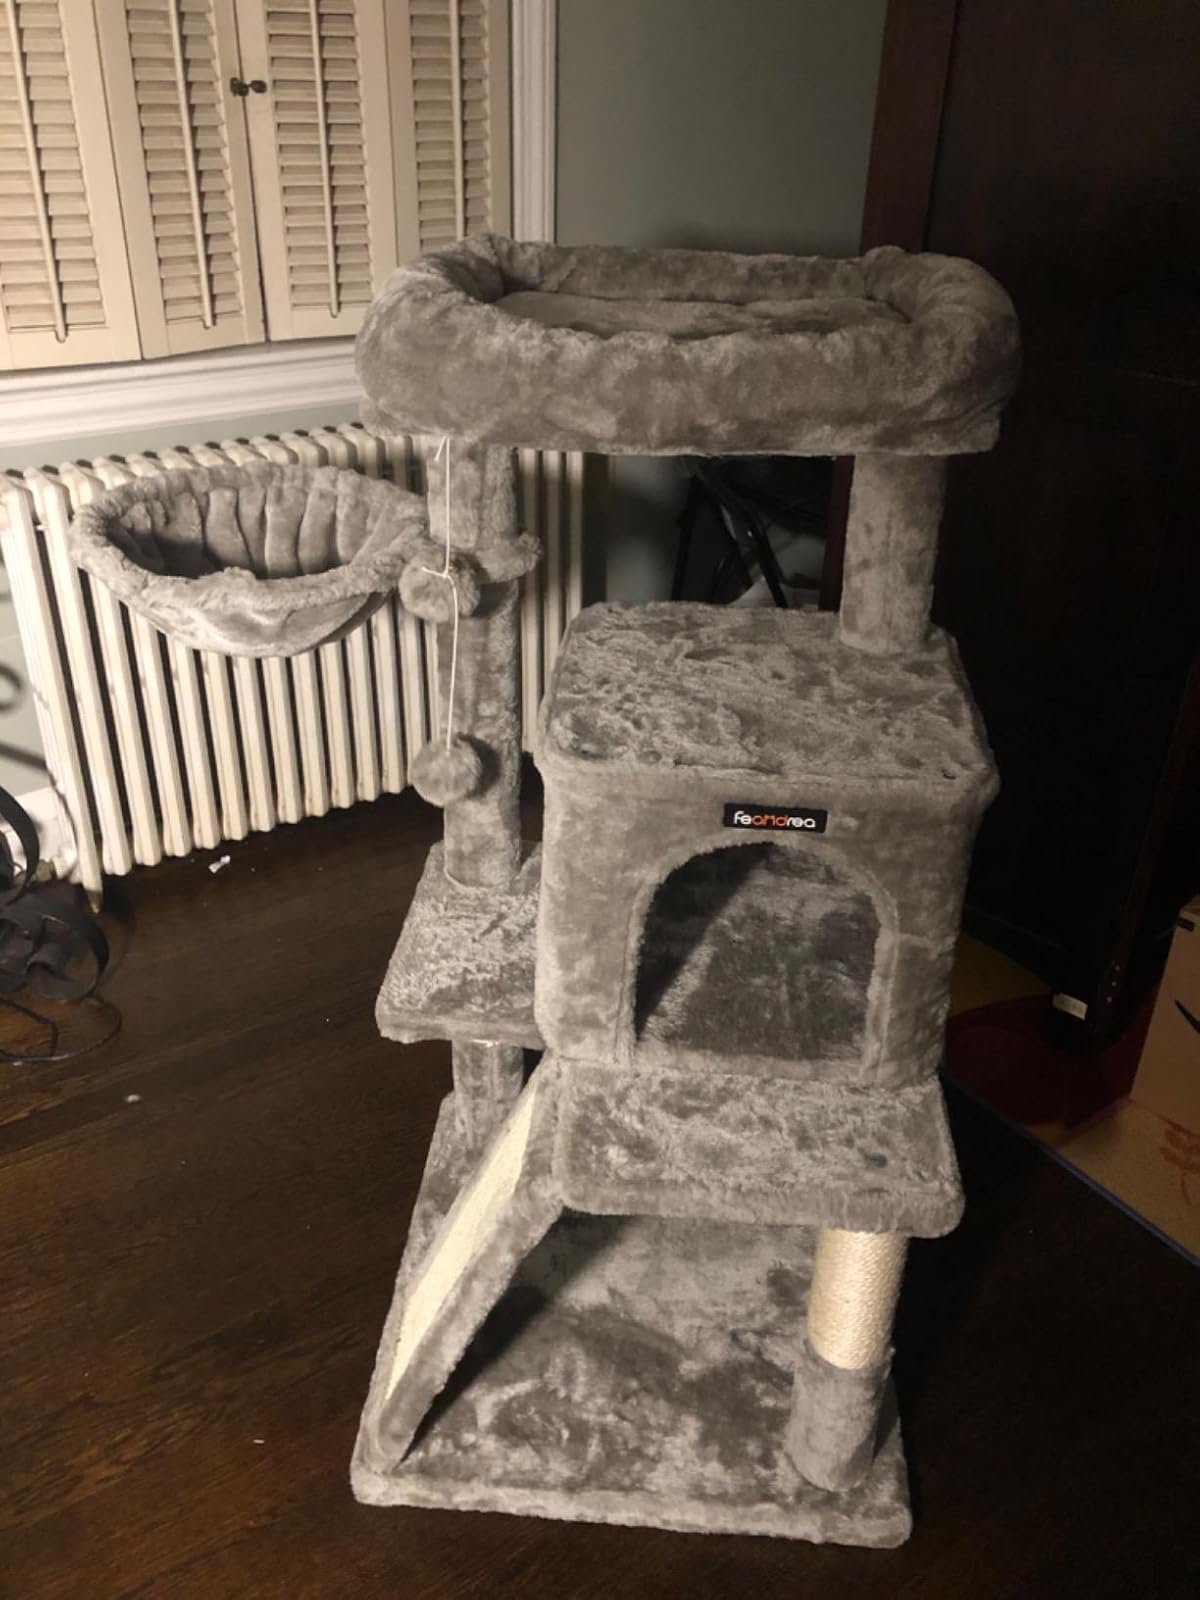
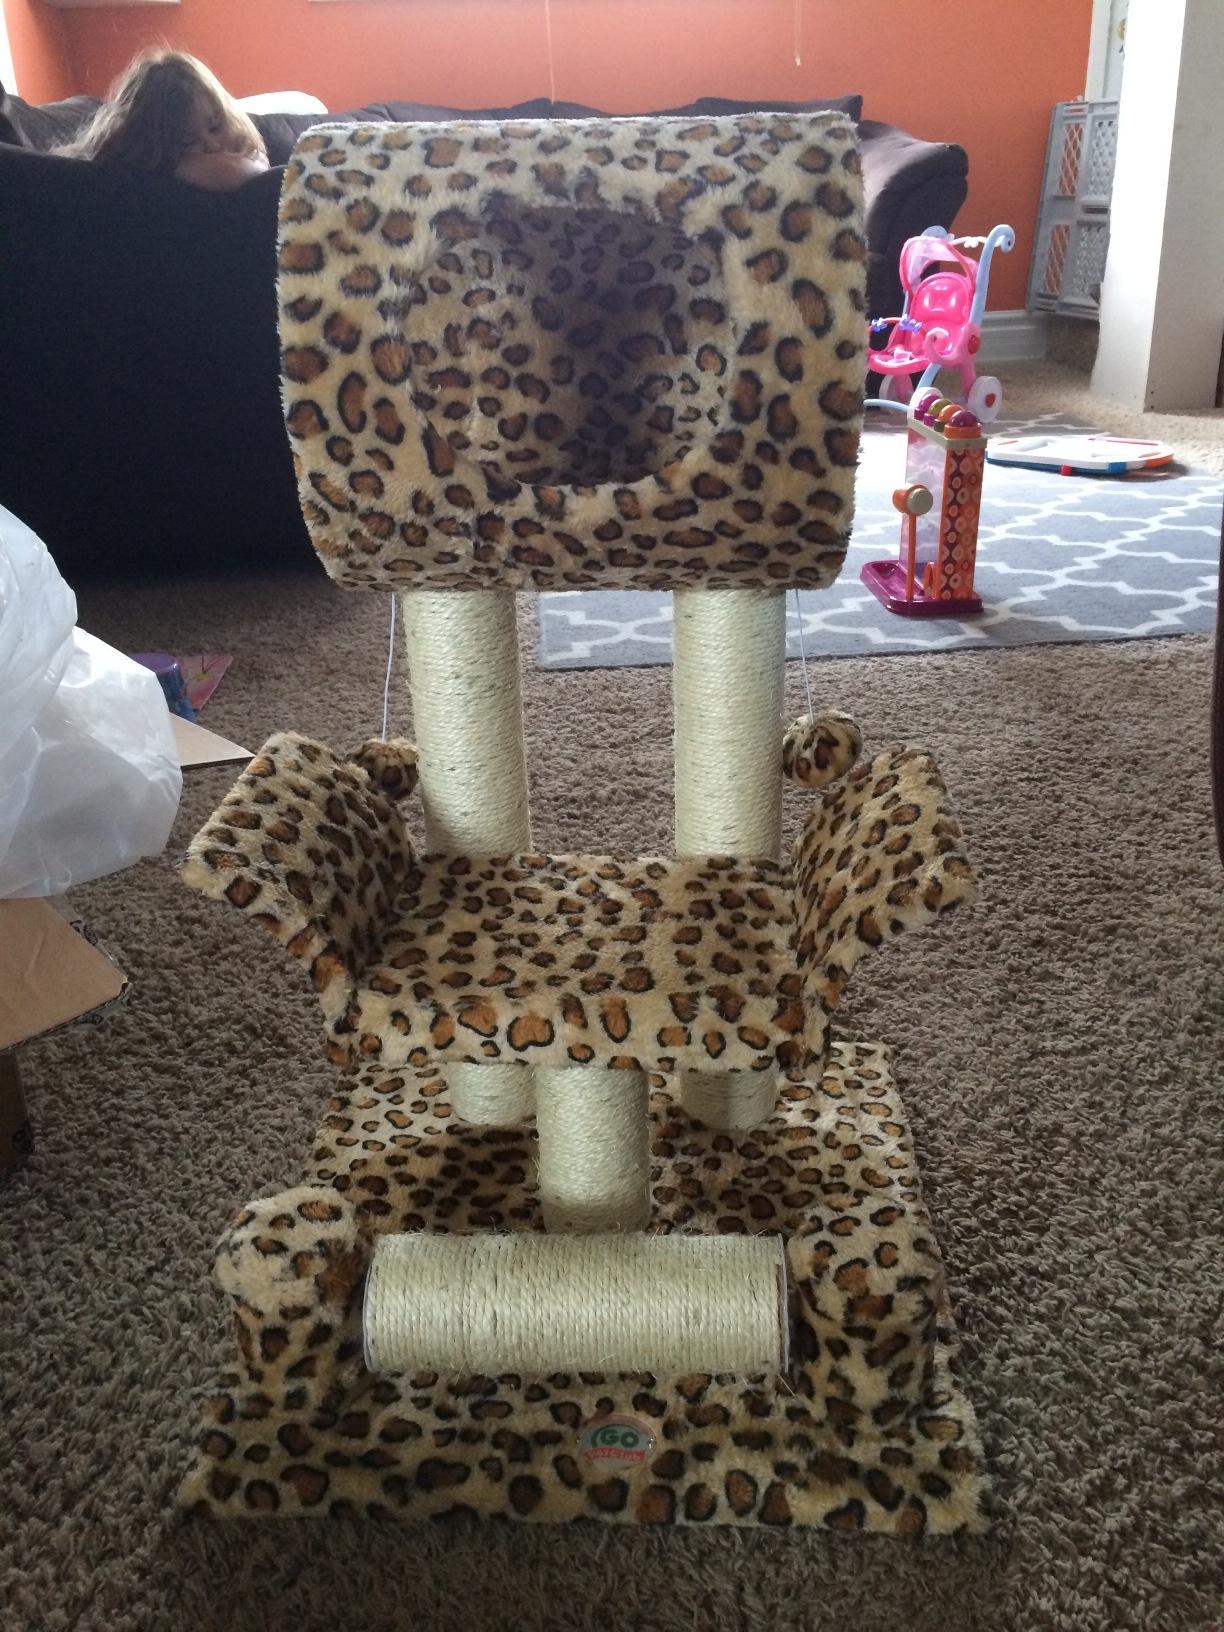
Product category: items_cat tree
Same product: no